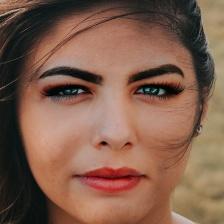
Label: faces